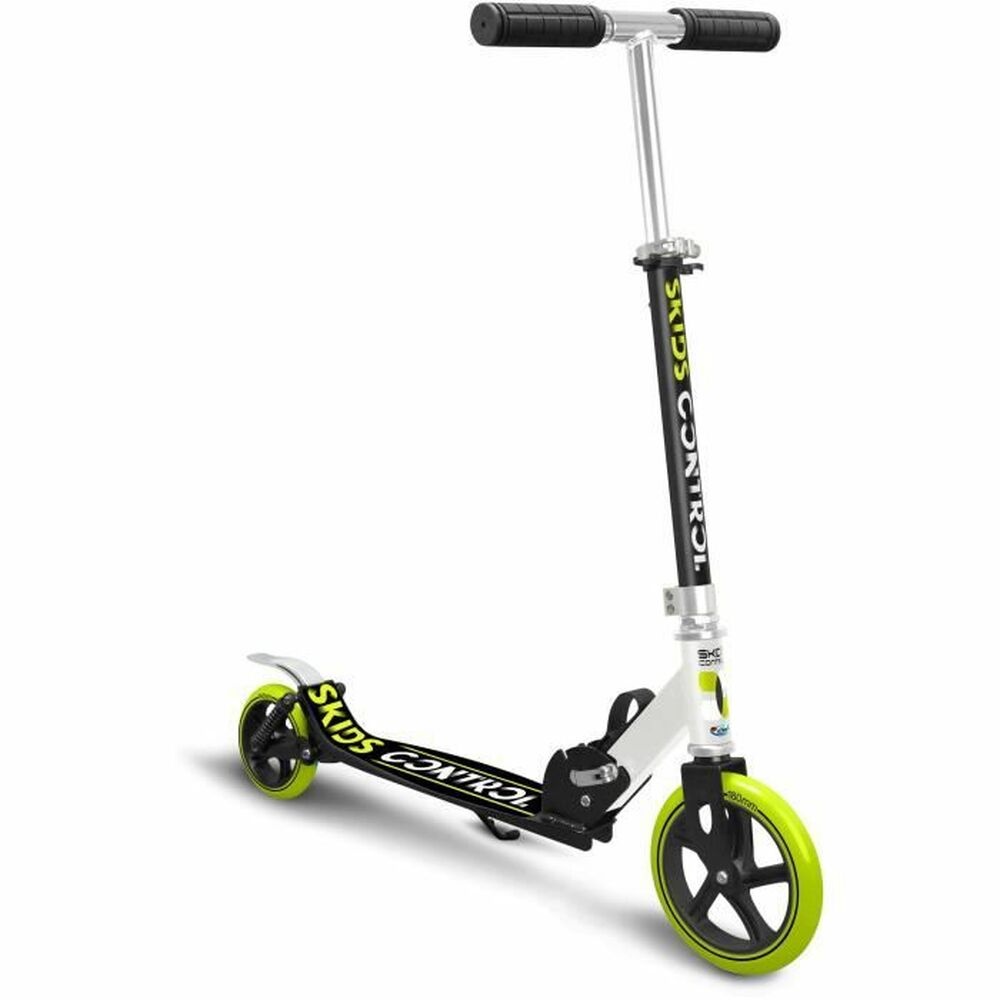
Roller Skids Control
Bleiben Sie in Form und entdecken Sie die neuesten Innovationen der Branche, um mit den besten Voraussetzungen Sport zu betreiben! Kaufen Sie Roller Skids Control zum besten Preis und genießen Sie ein gesundes Leben! Art: Roller
Brand: BigBuy Sport
Category: Sporting Goods > Outdoor Recreation > Inline & Roller Skating > Roller Skis > Fitness Roller Skis